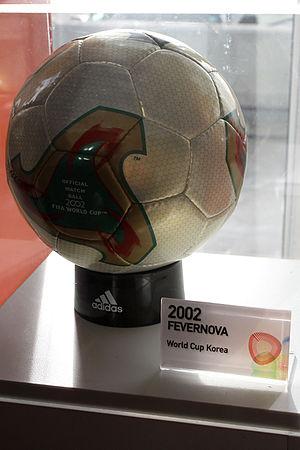
Le ballon de football Adidas Fevernova, fabriqué par Adidas, était le ballon officiel de la Coupe du monde de football de 2002 en Corée du Sud et au Japon. Son style marque le départ des fameuses balles au design Tango.
La Coupe du monde de football, ou Coupe du monde de la FIFA, est le championnat du monde des équipes nationales masculines de football. Décidée le 28 mai 1928 par la Fédération internationale de football association sous l'impulsion de son président Jules Rimet, elle a été ouverte à toutes les équipes des fédérations reconnues par la FIFA, professionnelles y compris, se distinguant en cela du tournoi olympique de football, à l'époque réservé aux amateurs.